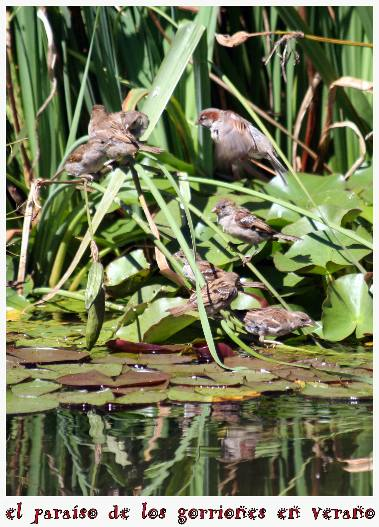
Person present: No